Operation Raahat

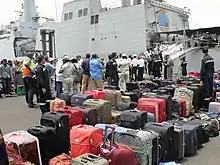
Indian evacuees lining up for embarkation on "INS Sumitra".

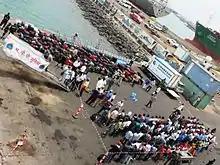
Indian evacuees along with their belongings at jetty before embarking on "INS Sumitra".

As Yemen was not accessible by air due to a no-fly zone, India chose Djibouti as a centre for initial evacuation by sea. Indians in Yemen were advised to reach Sana'a and Aden. The Indian Navy redeployed the patrol vessel INS "Sumitra" (P59) from anti-piracy operations off the coast of Lakshadweep to the Yemeni port of Aden. In addition, it dispatched the destroyer INS "Mumbai" (D62) (Captain Rajesh Dhankhar) and frigate INS "Tarkash" (F50) (Captain Pradeep Singh) from Mumbai to provide protection and support to Indian ships and aircraft in the conflict zone. Both sailed in four days to reach Yemen. The Indian Air Force deployed two C-17 Globemaster cargo aircraft with a capacity of 600 passengers to Djibouti.